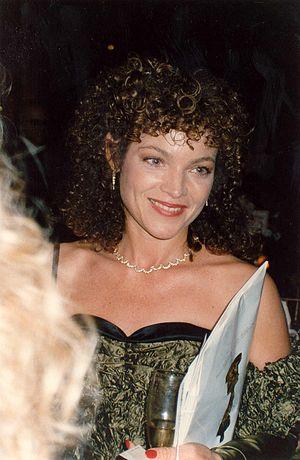
Amy Irving, née le 10 septembre 1953 à Palo Alto, est une actrice américaine.